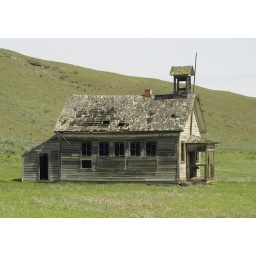
The grass is spring green around this old abandoned schoolhouse. Japanese Hollow Rd. near The Dalles.in Central Oregon